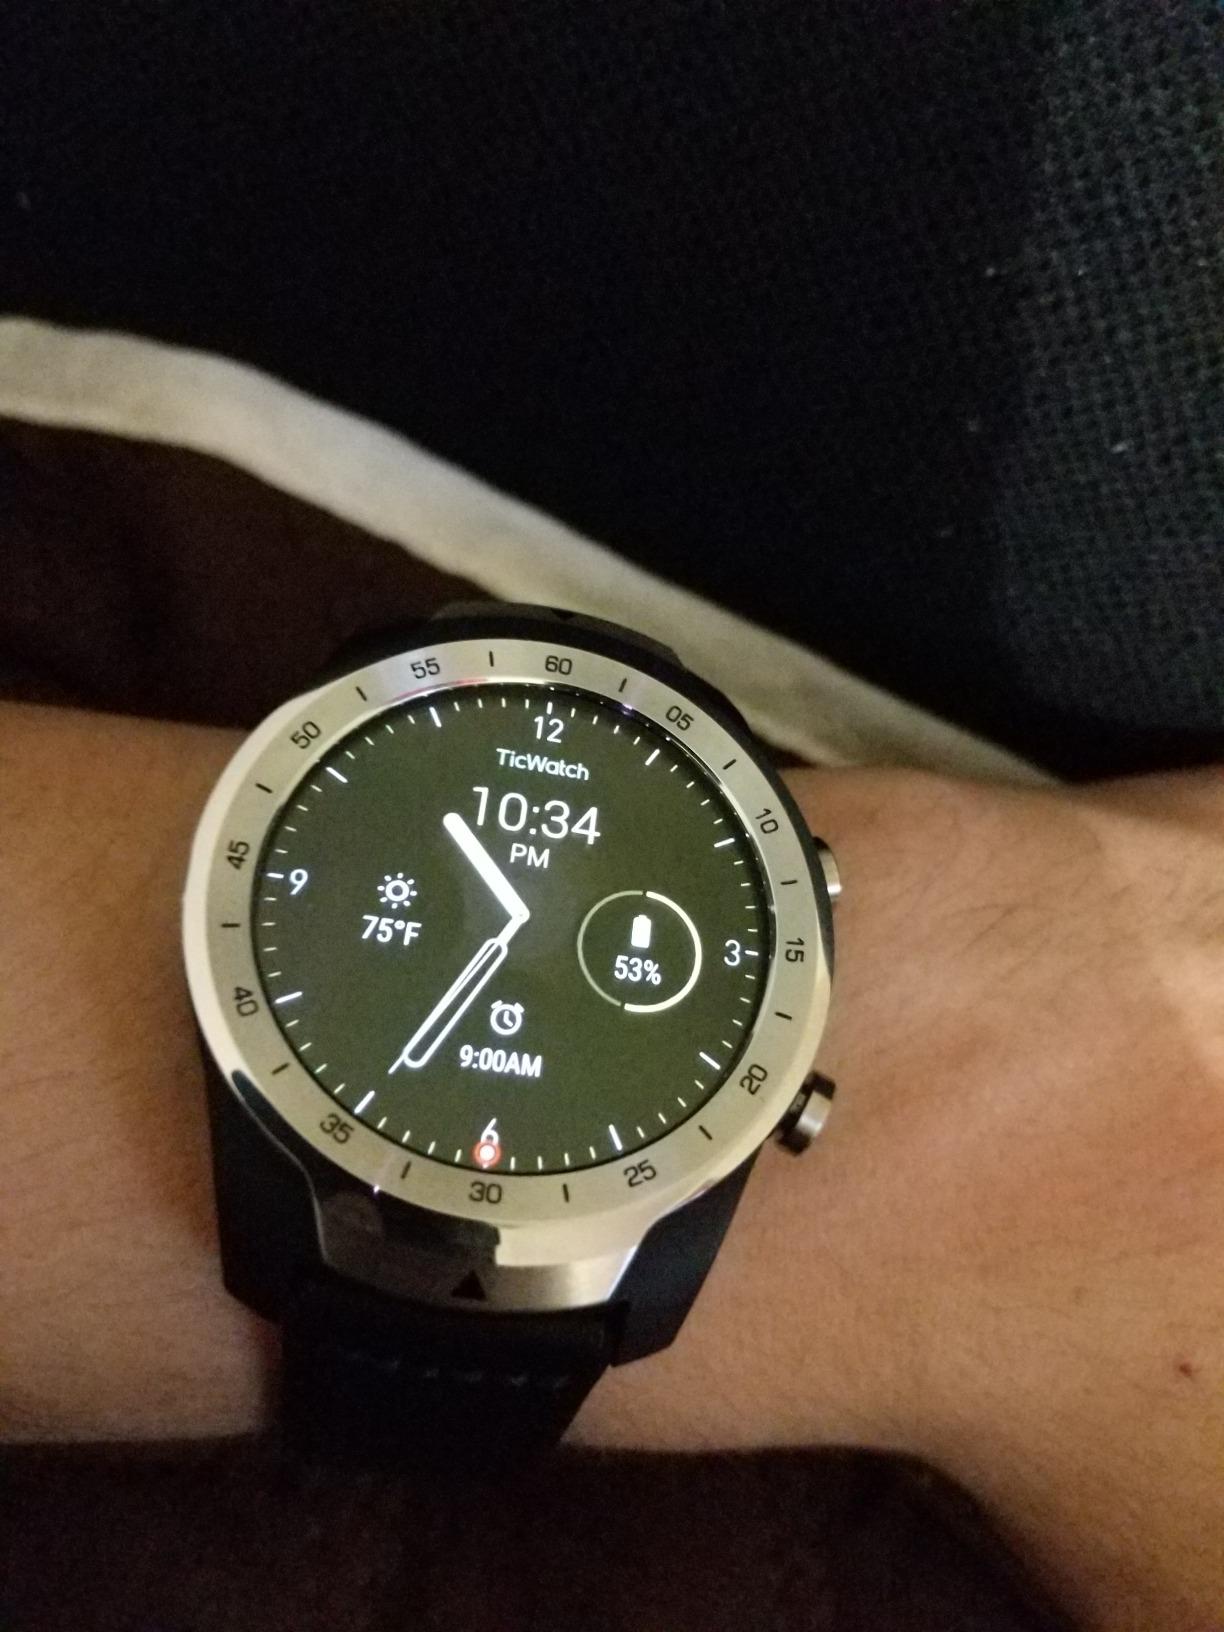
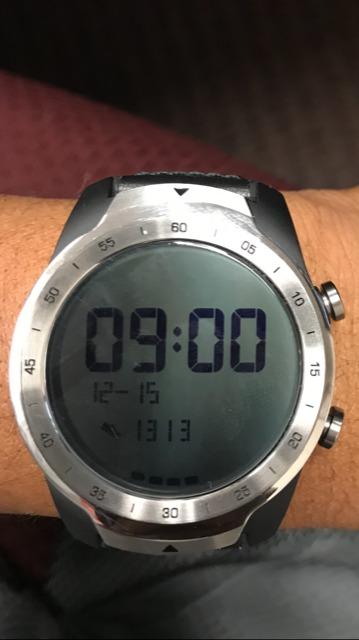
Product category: smartwatch
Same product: yes